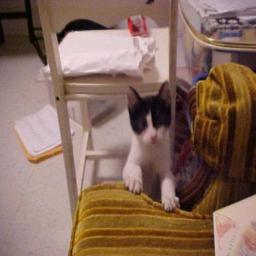
Animal: cats